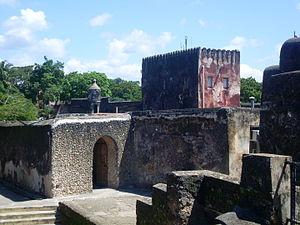
Voici la liste des musées, sites et monuments historiques du Kenya. La plupart sont gérés par l'institution publique « Musées nationaux du Kenya ».